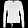
Label: Pullover